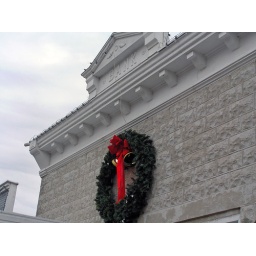
Old Bank building now houses a CPA office in St. Elizabeth, Missouri on this December afternnon.